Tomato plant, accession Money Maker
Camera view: tilt-top (135 deg); turntable rotation: 30 degrees
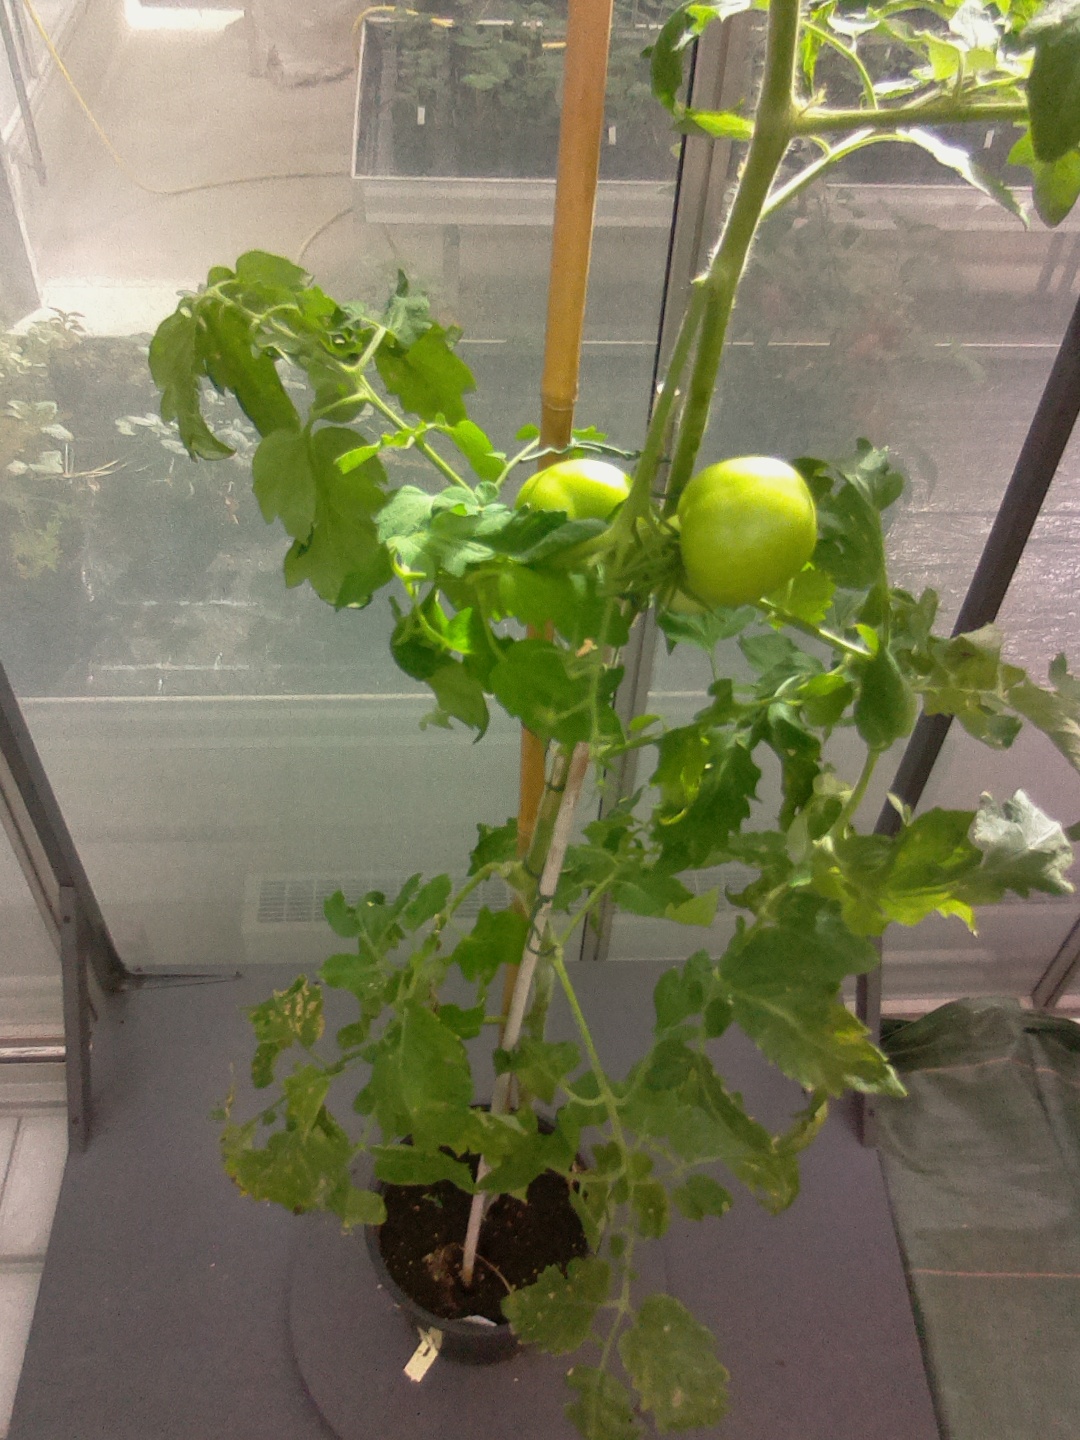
BBCH growth stage 75: 50%-60% of final fruit size